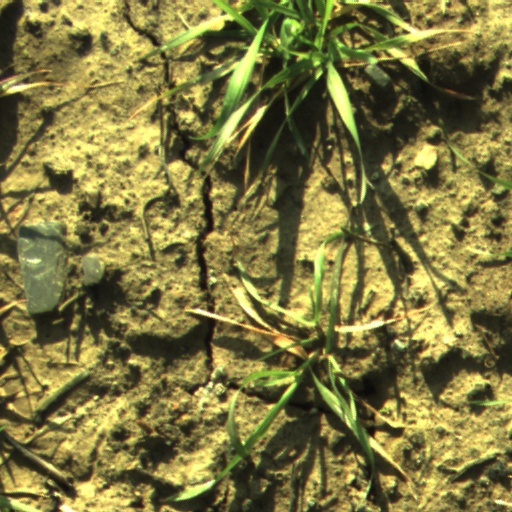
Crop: wheat